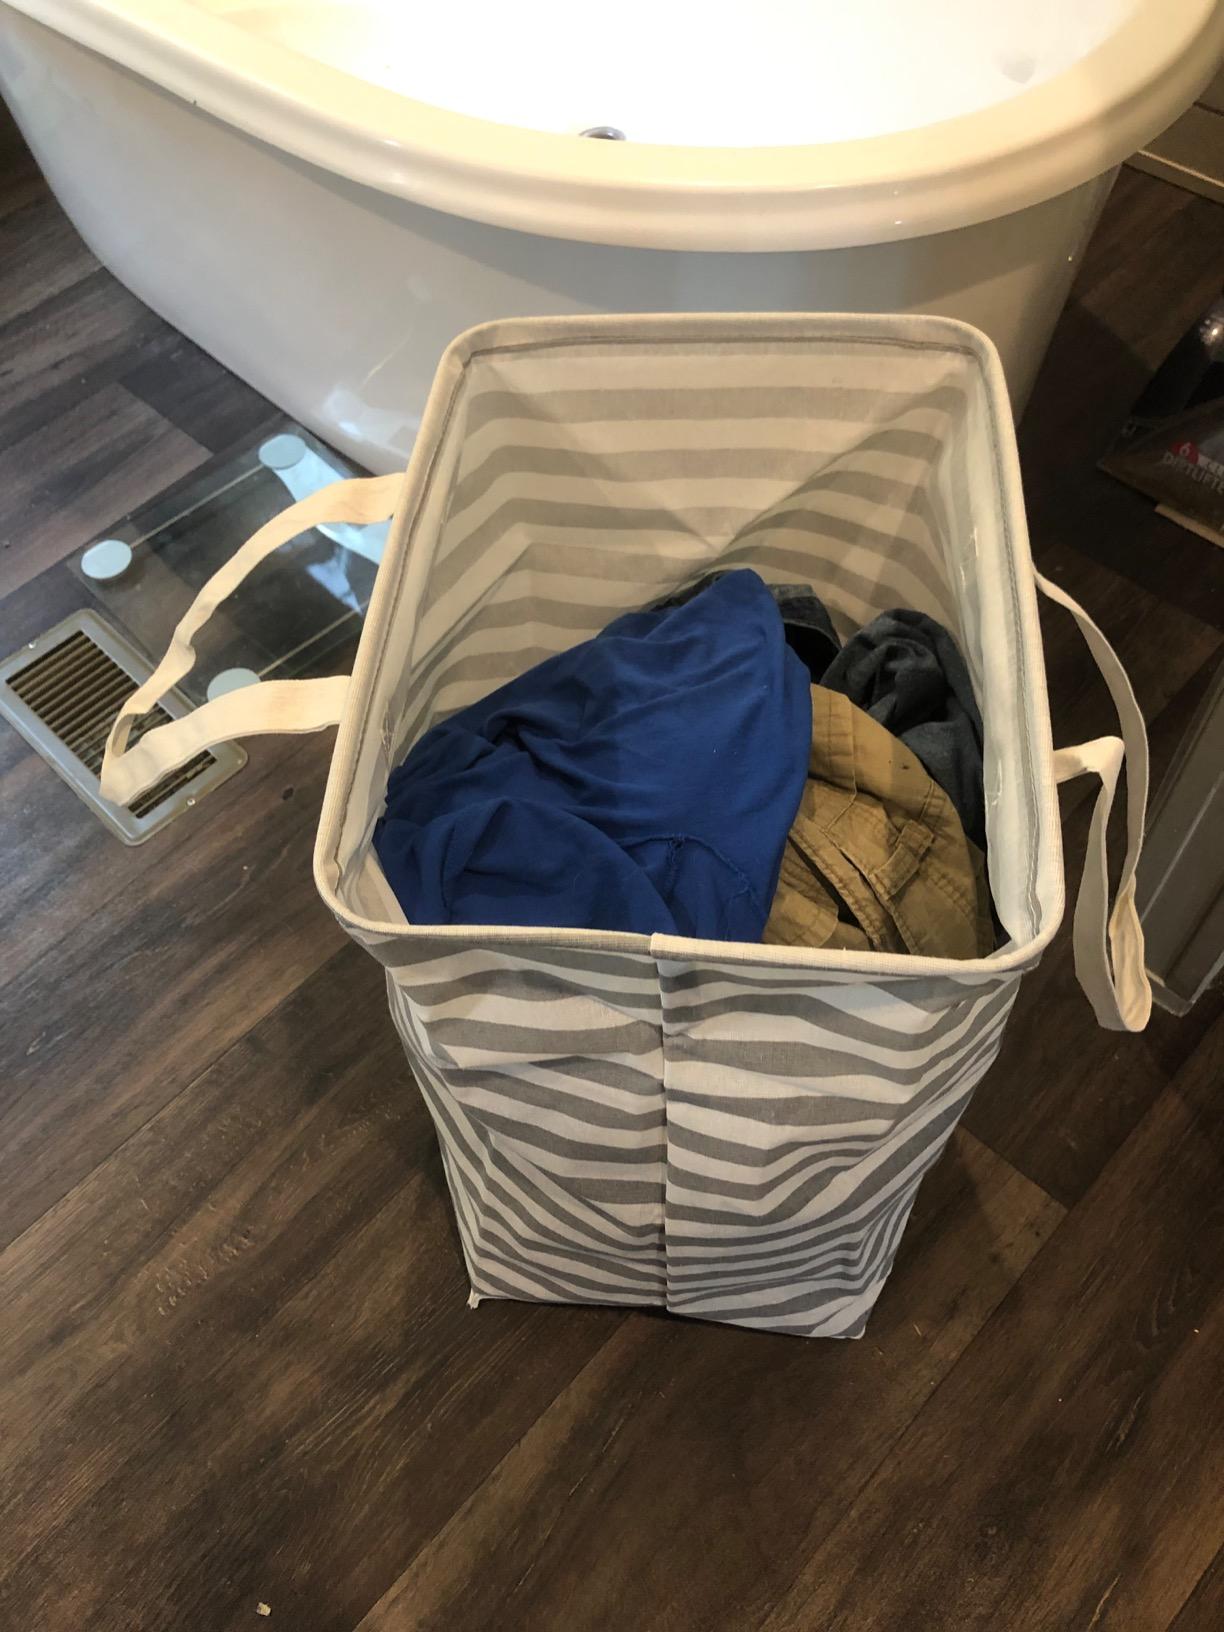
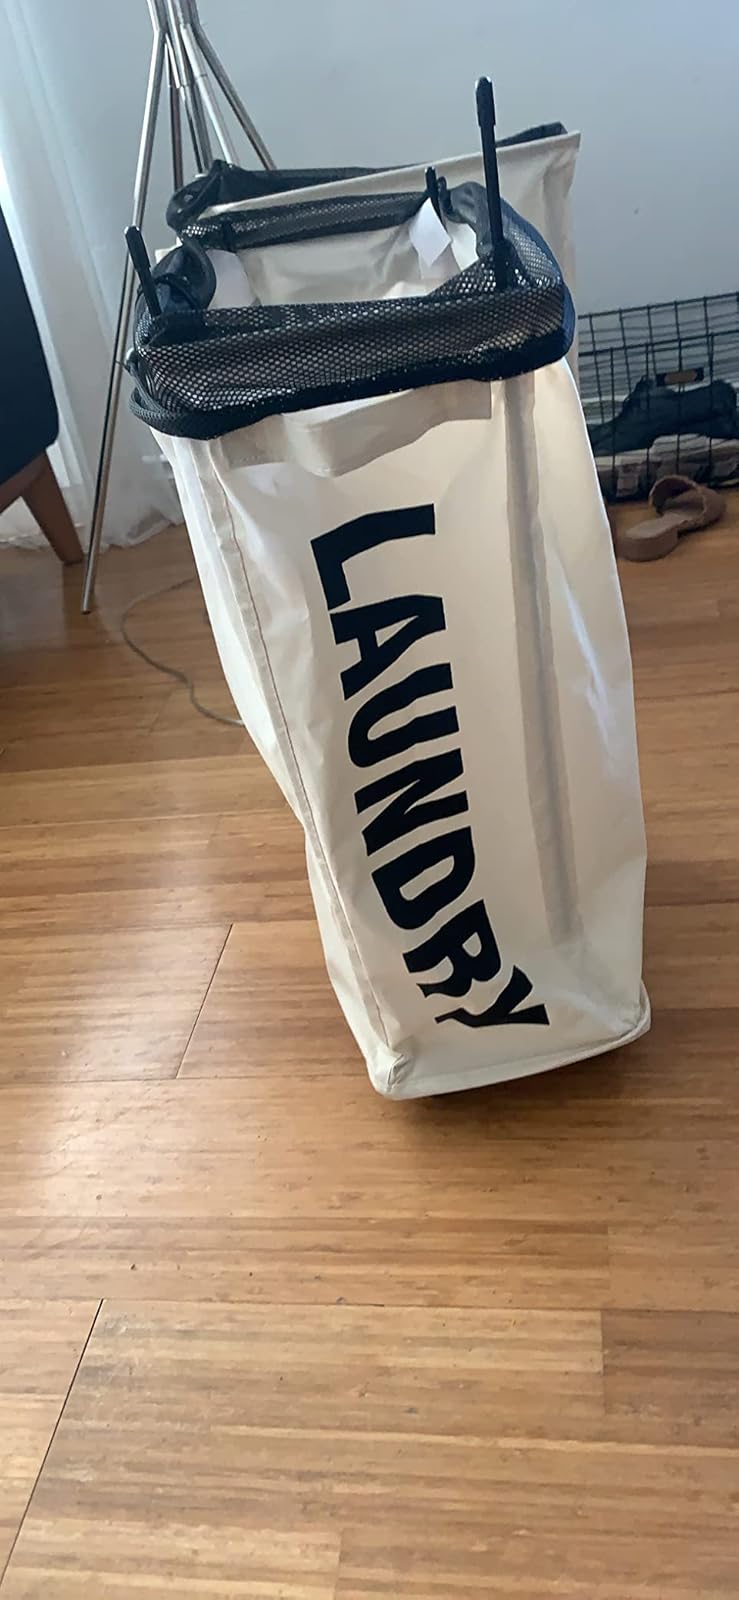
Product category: items_hamper
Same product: no